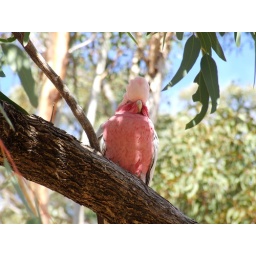
This exotic pink bird is as common as pigeons in the UK!